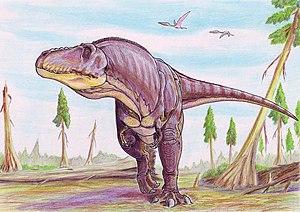
Tarbosaurus est un genre éteint de dinosaures théropodes de la famille des tyrannosauridés et de la sous-famille des tyrannosaurinés. Il a vécu à la fin du Crétacé supérieur il y a environ 71 à 66 Ma, dans l'actuelle Mongolie avec plusieurs fragments de fossiles retrouvés plus loin dans certaines régions de la Chine et de la Russie.